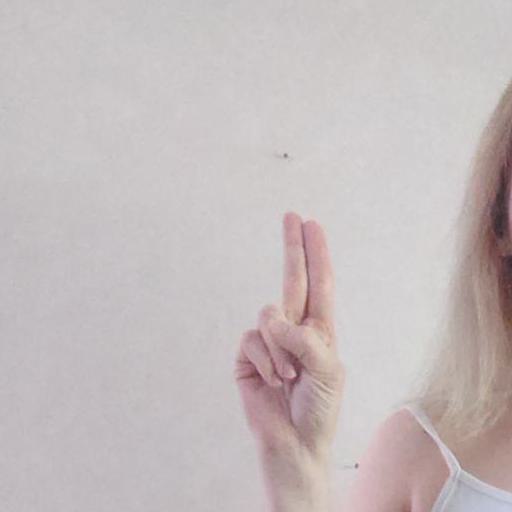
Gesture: two_up